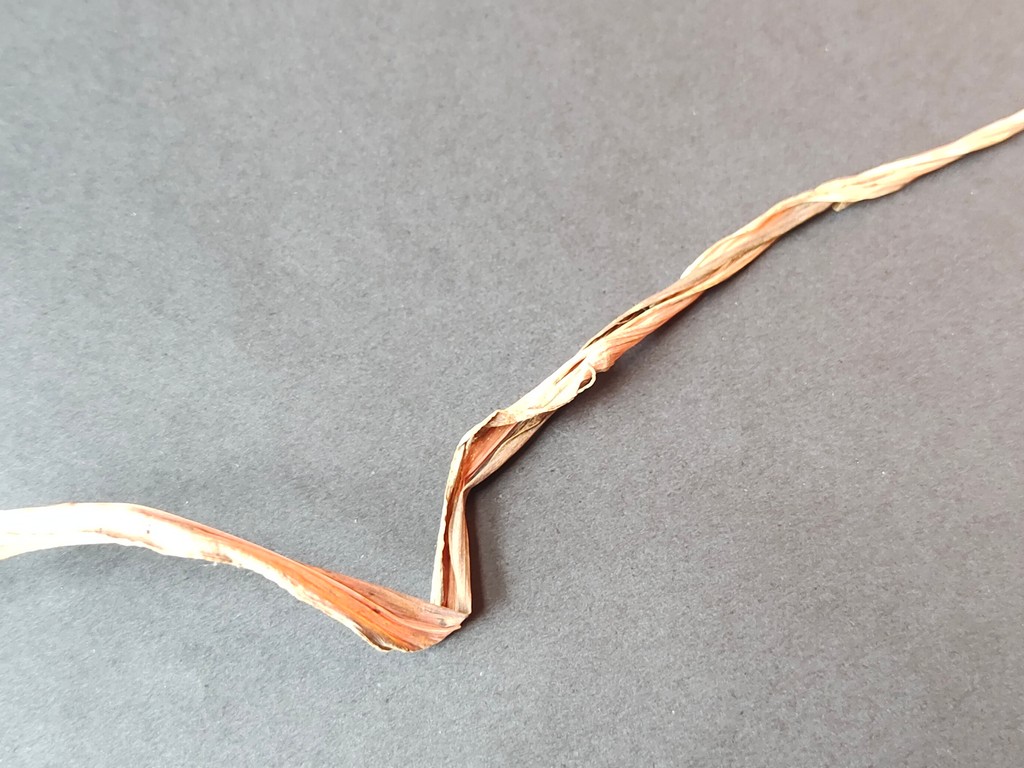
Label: Dried